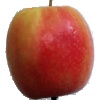
Label: Apple Pink Lady 1